Frank Turek

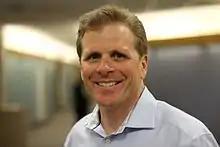

Frank Turek (born November 20, 1961) is an American Christian apologist, author, public speaker, and radio host. He is best known as the founder and president of Christian apologetics ministry CrossExamined.org. Turek has co-authored two books ("Legislating Morality" and "I Don't Have Enough Faith to Be an Atheist") with Christian philosopher Norman Geisler. In addition, Turek has authored two of his own books ("Correct, Not Politically Correct" and "Stealing from God").